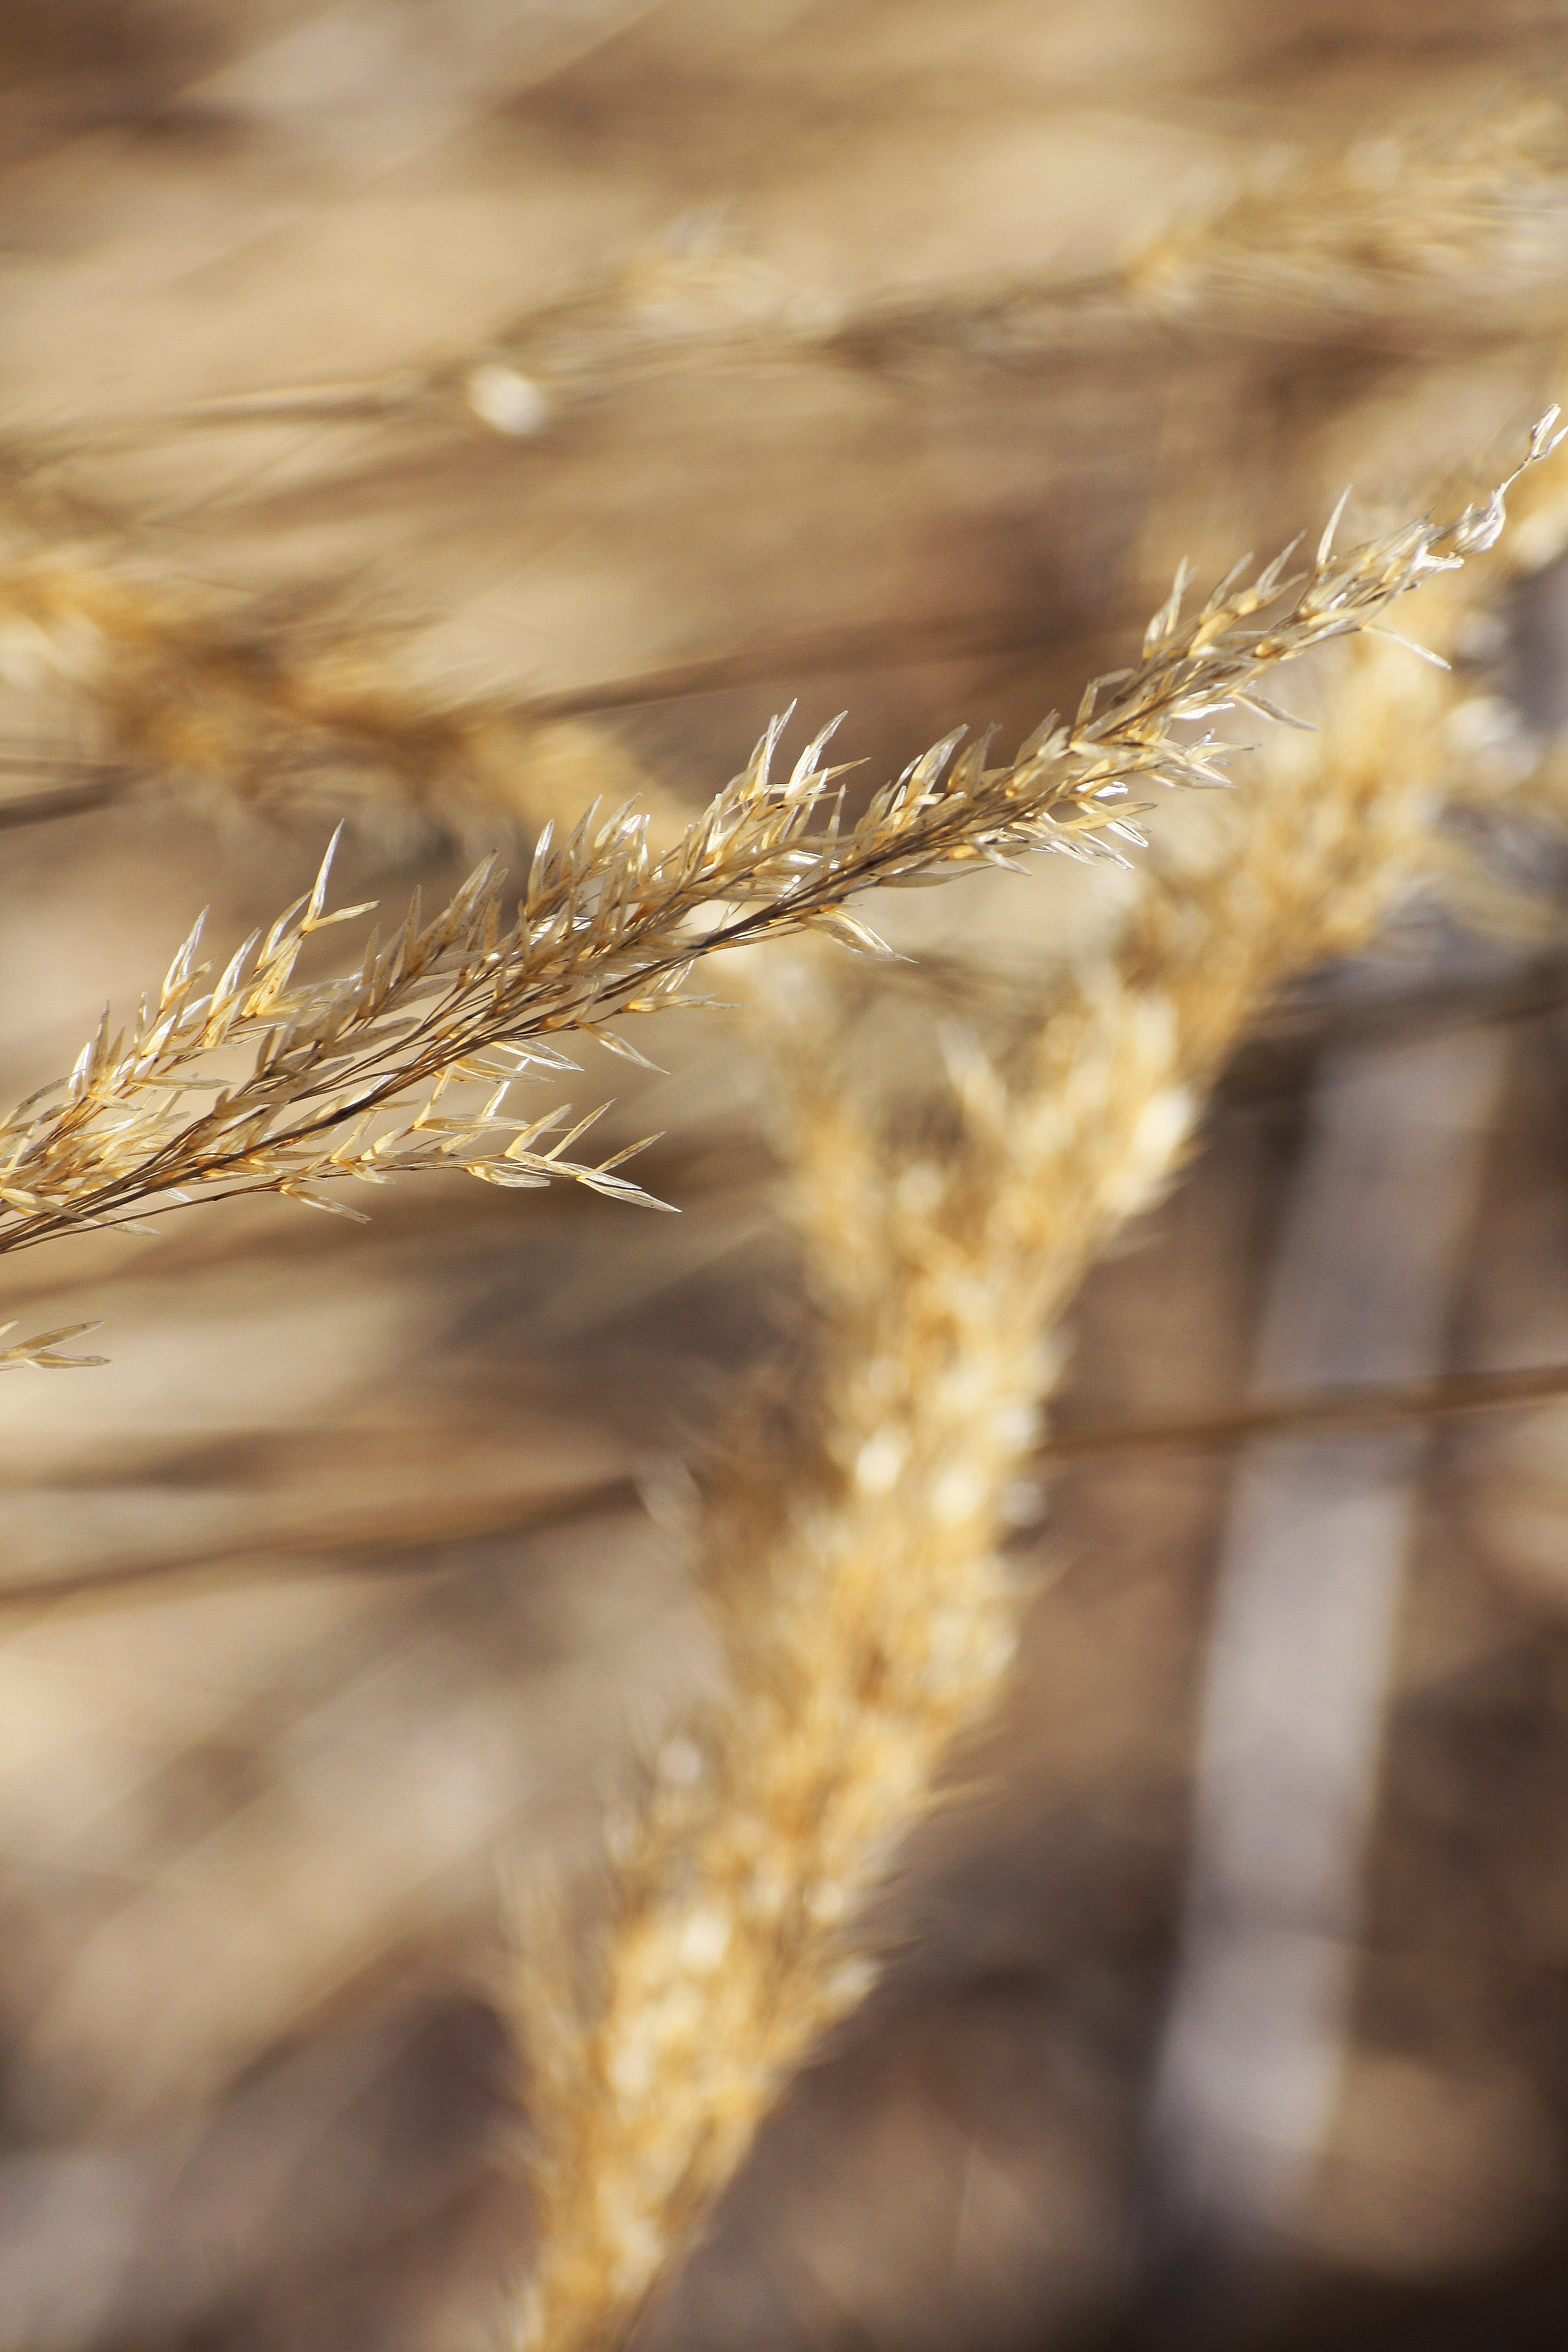
landscape, nature, grass, branch, plant, field, wheat, sunlight, leaf, flower, france, food, crop, autumn, agriculture, twig, close up, fields, alps, macro photography, flowering plant, grass family, land plant